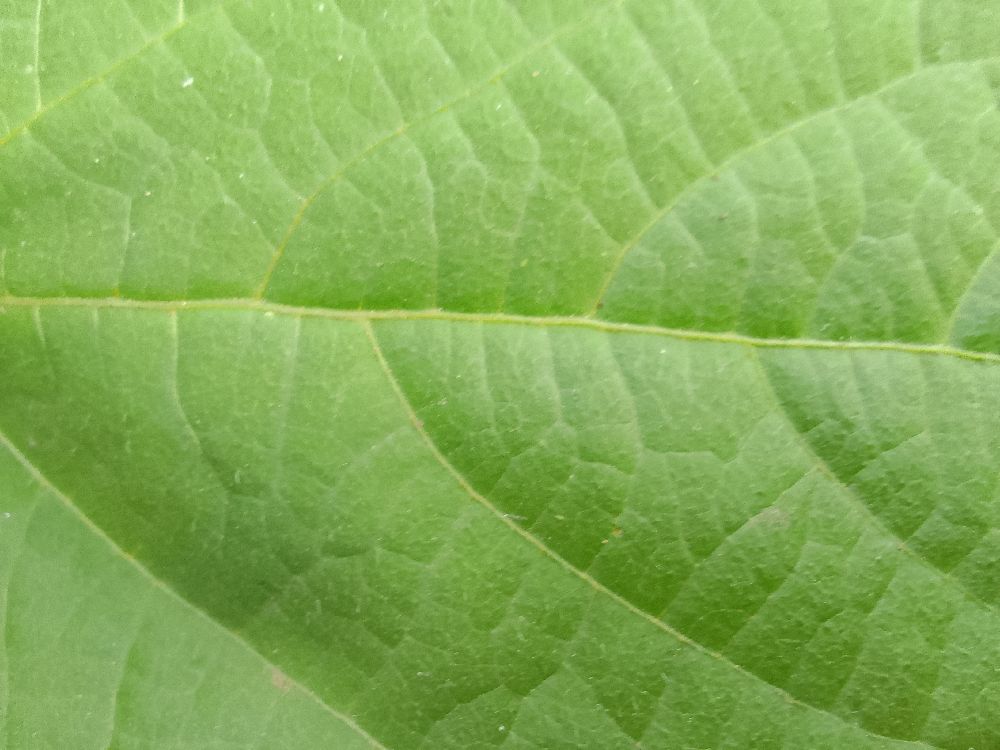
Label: healthy